Kakar Khurasan

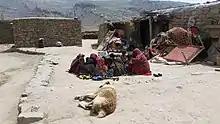
Tribal village in Kakar Khurasan

Kakar Khurasan Subdistrict or Kakkar Subdistrict is an administrative division of Zhob District, Balochistan province of Pakistan. It is named after the Kakar tribe of Pashtuns, some of whom live there, and Khurasan for the old province of Persia of which it was part.